Will Shu

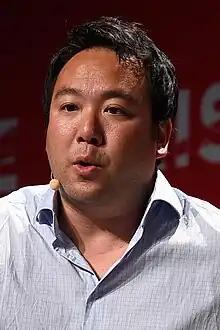
Shu in 2016

William Shu (born December 1979) is an American-British businessman, the co-founder and chief executive of Deliveroo, an online food delivery company with operations spread across more than 200 cities in 11 countries.